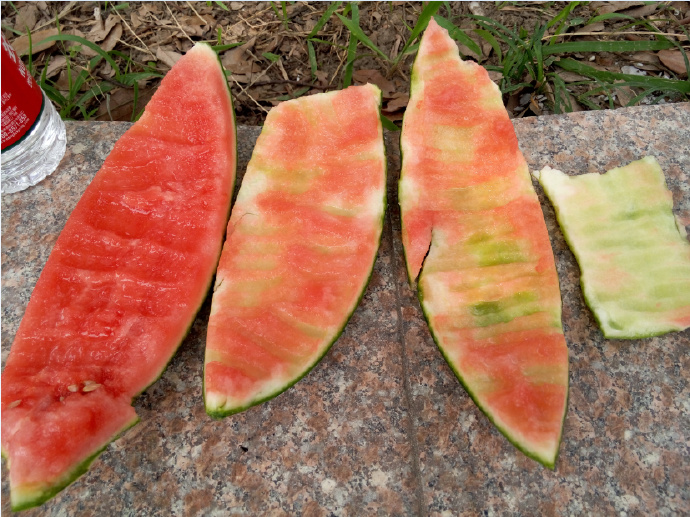
Label: trash